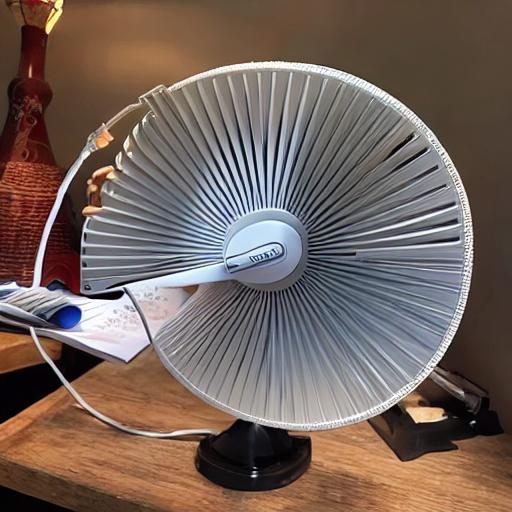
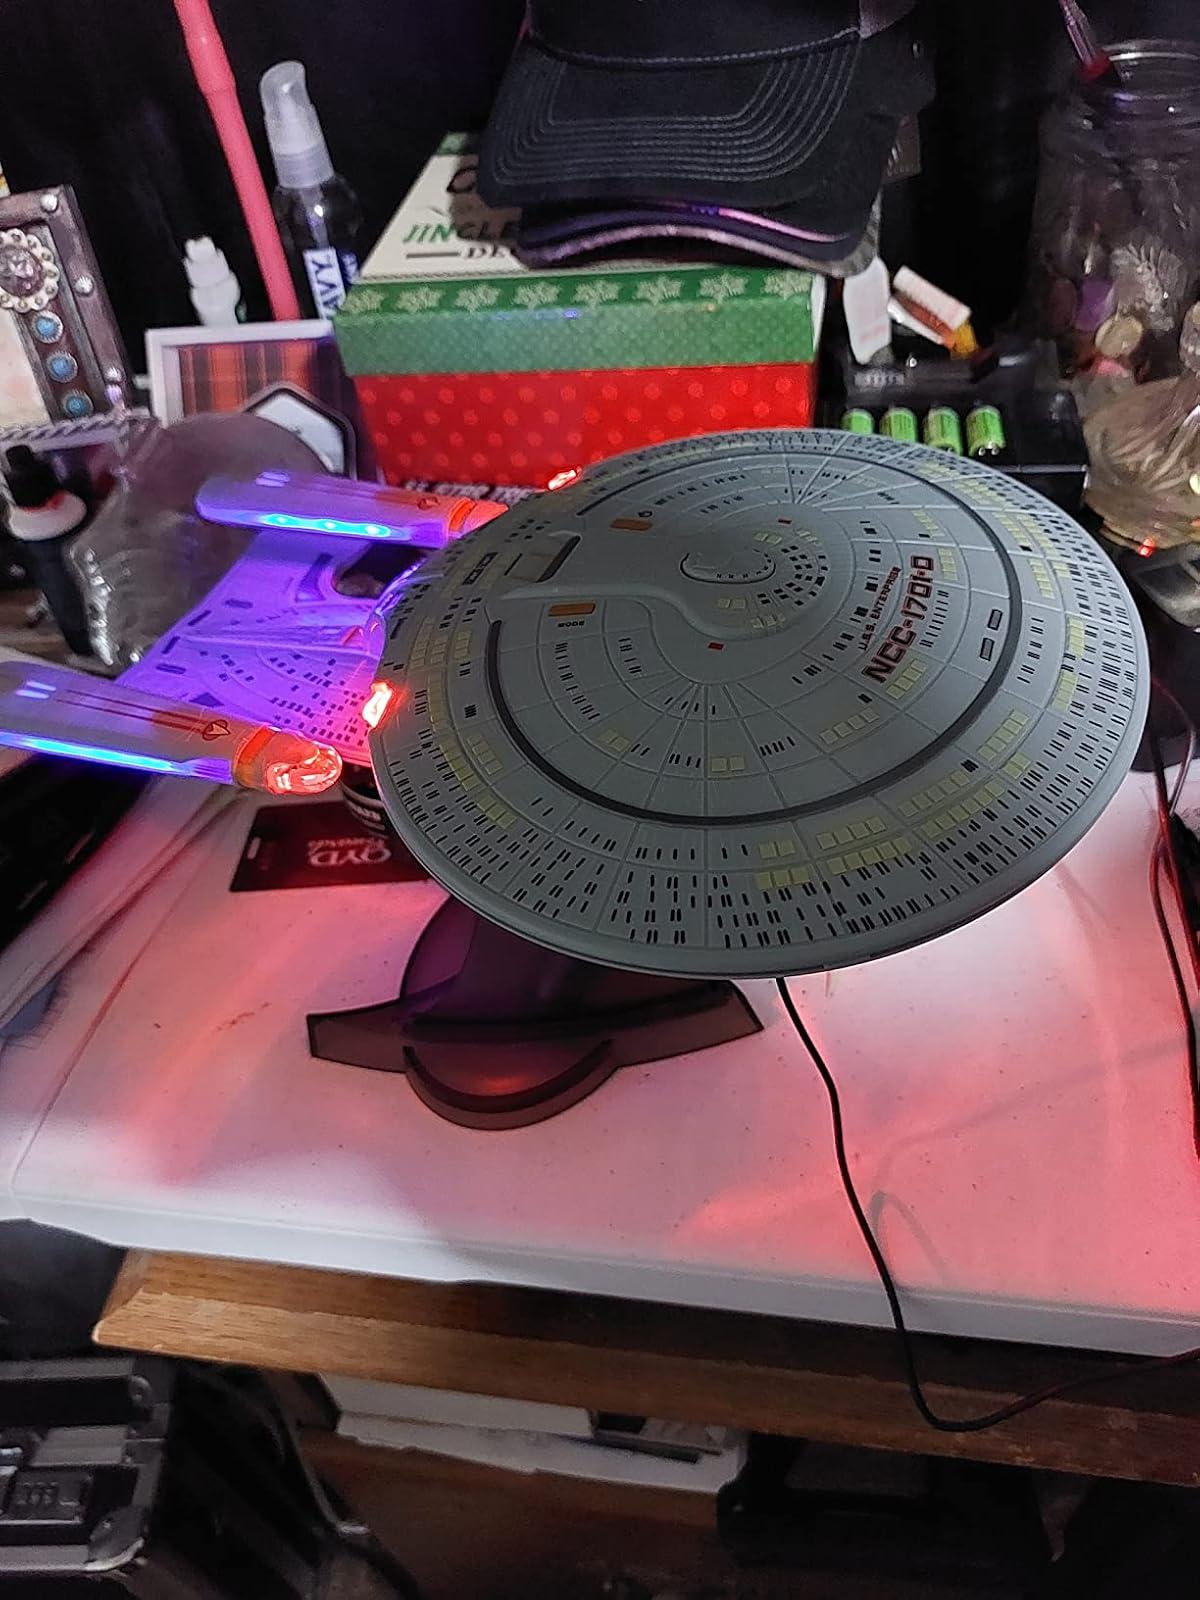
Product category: fan
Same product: no